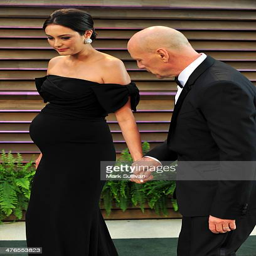
fashion model and actor attend the oscar party hosted by magazine editor